John Grey, 1st Earl of Tankerville

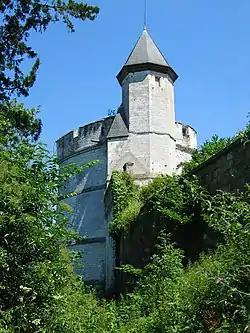
The 12th century Chateau de Tancarville, Normandy. In 1419 John Grey was granted the comté of Tancarville

In 1419 he was again in France as Captain of Mantes, and on 31 January 1419 (20 January 1418 old style) was granted the comté of Tancarville in Normandy to hold by grand sergeanty of delivery of a bascinet helmet at the Castle of Roan on Saint George's Day each year. Grey's continued service in the French wars earned him further grants, and he was made governor of the Castle of Tournay. On 31 January 1418/9 he was created a Knight of the Garter. In 1420 he was Captain of Harfleur, and by that date was one of the leading landowners in Normandy.